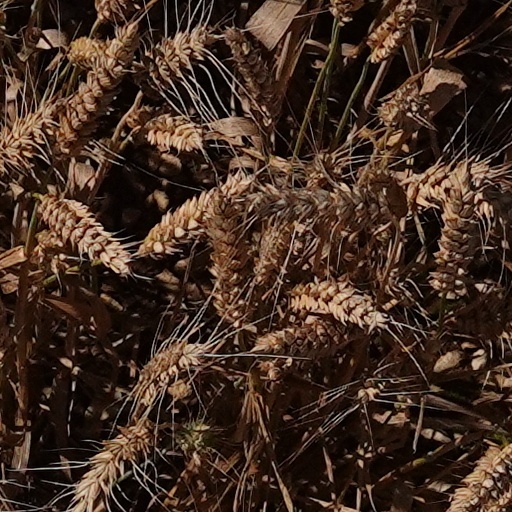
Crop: wheat